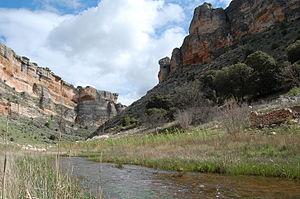
Le Salado est un cours d’eau espagnol d'une longueur de 44 km qui coule dans la communauté autonome de Castille-La Manche.